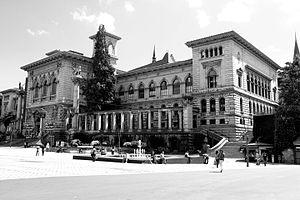
Lausanne, Palais de Rumine et Musée cantonal de géologie, vue depuis la place de la Riponne.
La Faculté des lettres de l'Université de Lausanne, fondée en 1837, est une institution de recherche et d'enseignement spécialisée dans les sciences humaines.